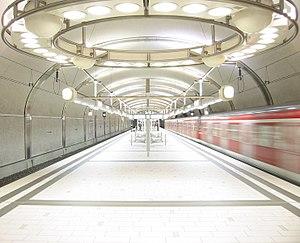
La gare d'Offenbach Marktplatz est une gare ferroviaire de la commune allemande d'Offenbach-sur-le-Main, ouverte en 1995 sur la ligne souterraine de Mühlberg jusqu'à Offenbach-sur-le-Main.